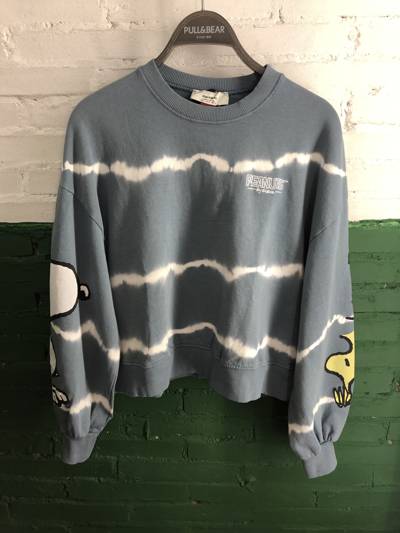
Waste category: clothes